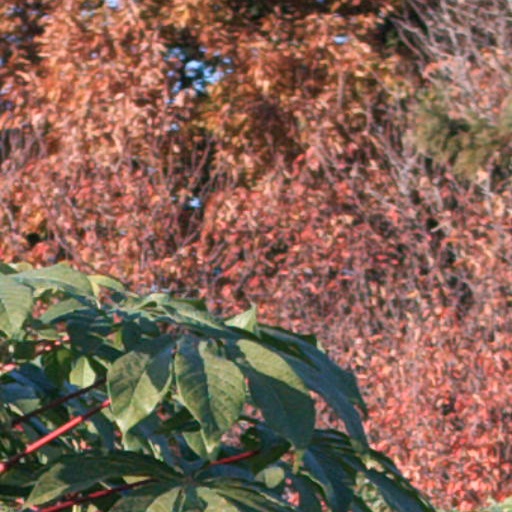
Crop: cassava